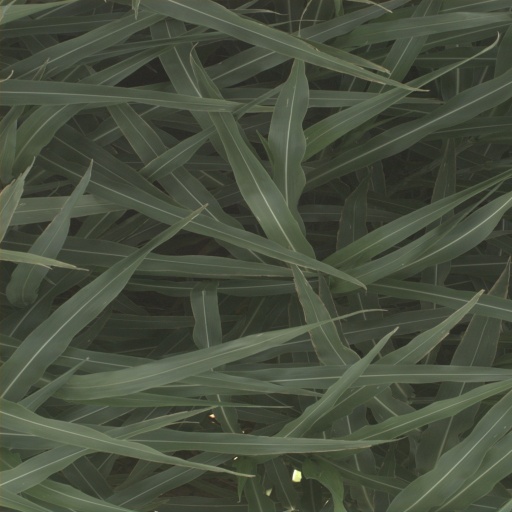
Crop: sorghum